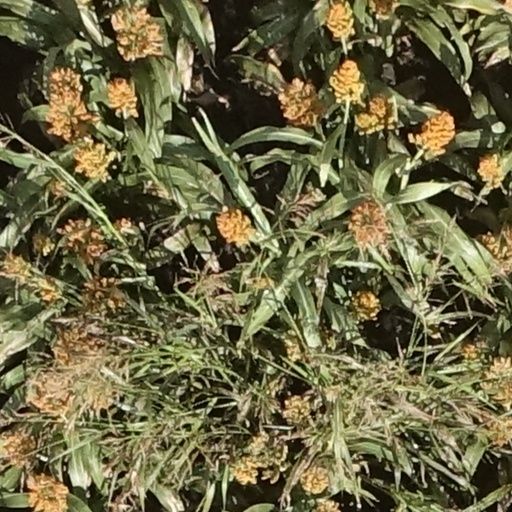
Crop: sorghum